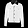
Label: Coat